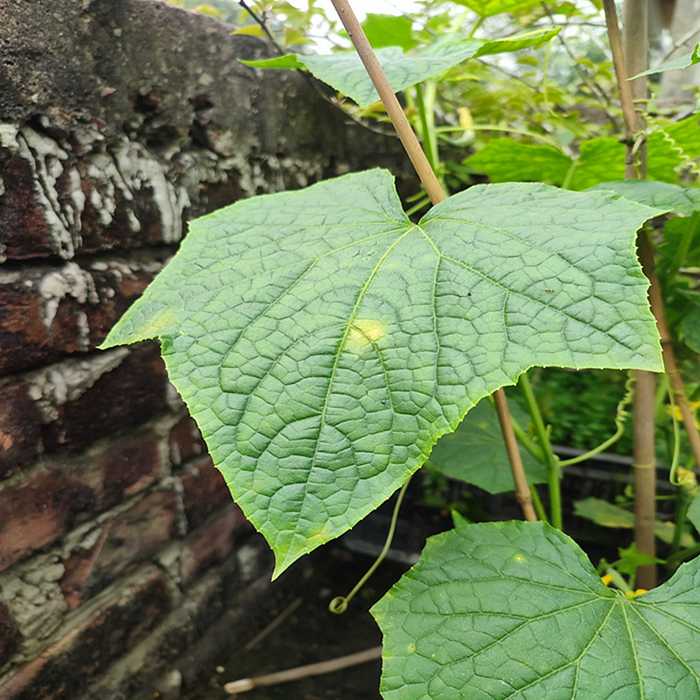
Plant: Cucumber
Label: Downy mildew